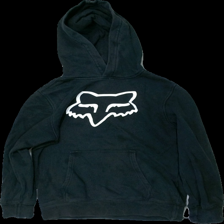
View: front
Type: Hoodie
Category: Men
Brand: Not in the list
Brand text on label: Fox
Colors: Black, Blue
Material: 100% bomull
Pattern: Logo print
Cut: Regular
Season: All
Stains: Major
Damage: nopprigt
Damage location: top center
Damage 2: smuts fläckar
Damage 2 location: bottom right
Damage 3: smuts fläckar
Damage 3 location: bottom left
Price range: <50
Recommended usage: Export
Description: hoddie med tryck
Comment: urtvättad